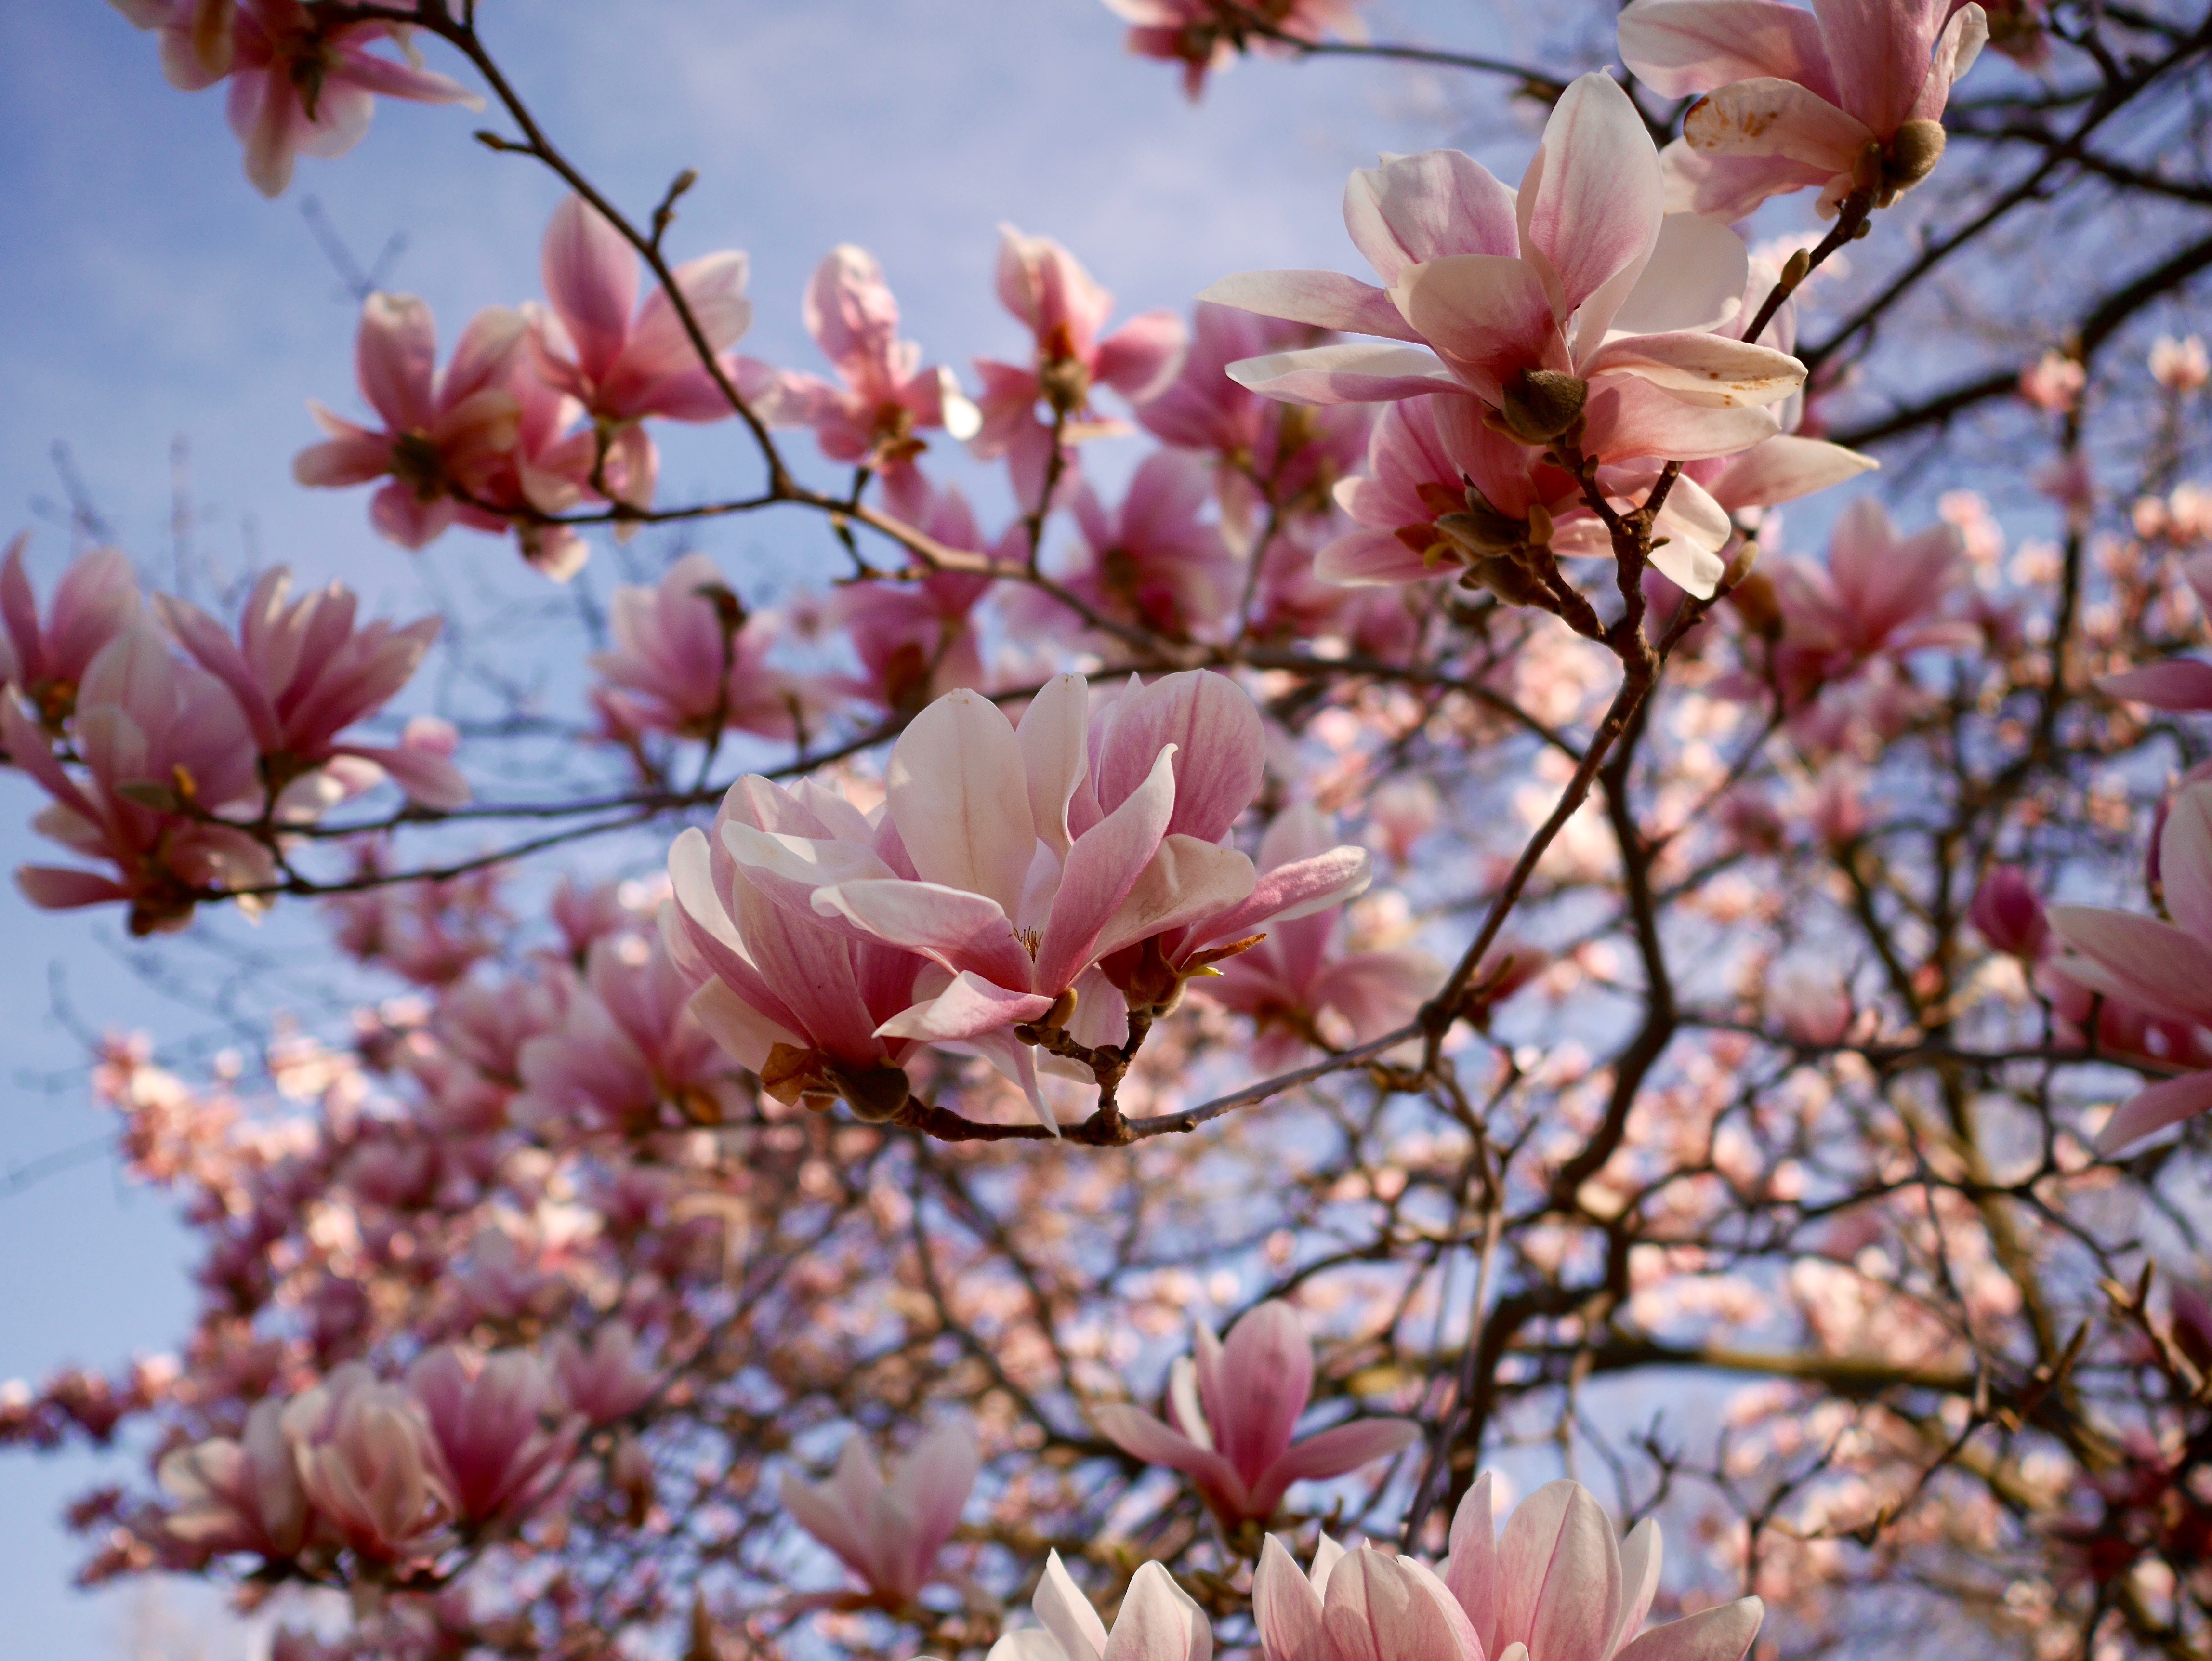
branch, blossom, plant, flower, petal, spring, produce, season, cherry blossom, magnolia, flowering plant, land plant